X-Men: Mutant Academy

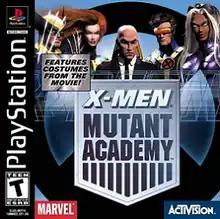
North American PlayStation cover art

X-Men: Mutant Academy is a fighting game developed by Paradox Development published by Activision. It was released for PlayStation and Game Boy Color on July 14, 2000, as a tie-in to the film "X-Men", which was released on the same date. A version for the Nintendo 64 had been in development prior to the game's release, but was ultimately cancelled.